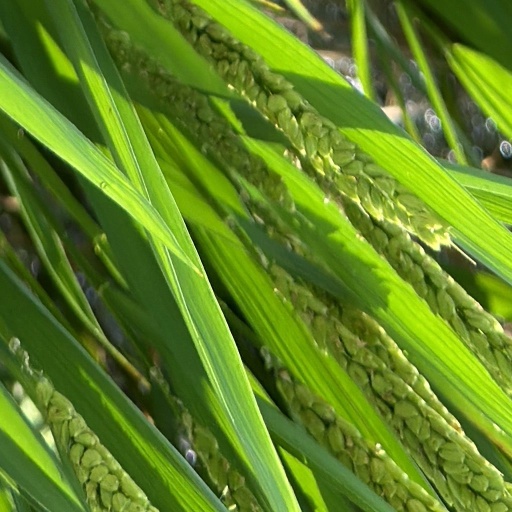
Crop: rice